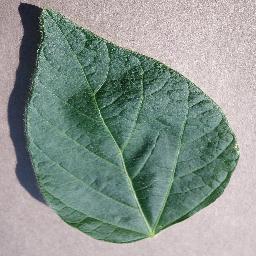
Label: Soybean___healthy